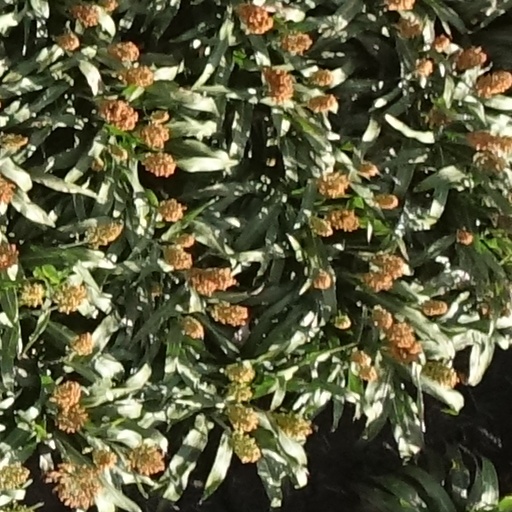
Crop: sorghum